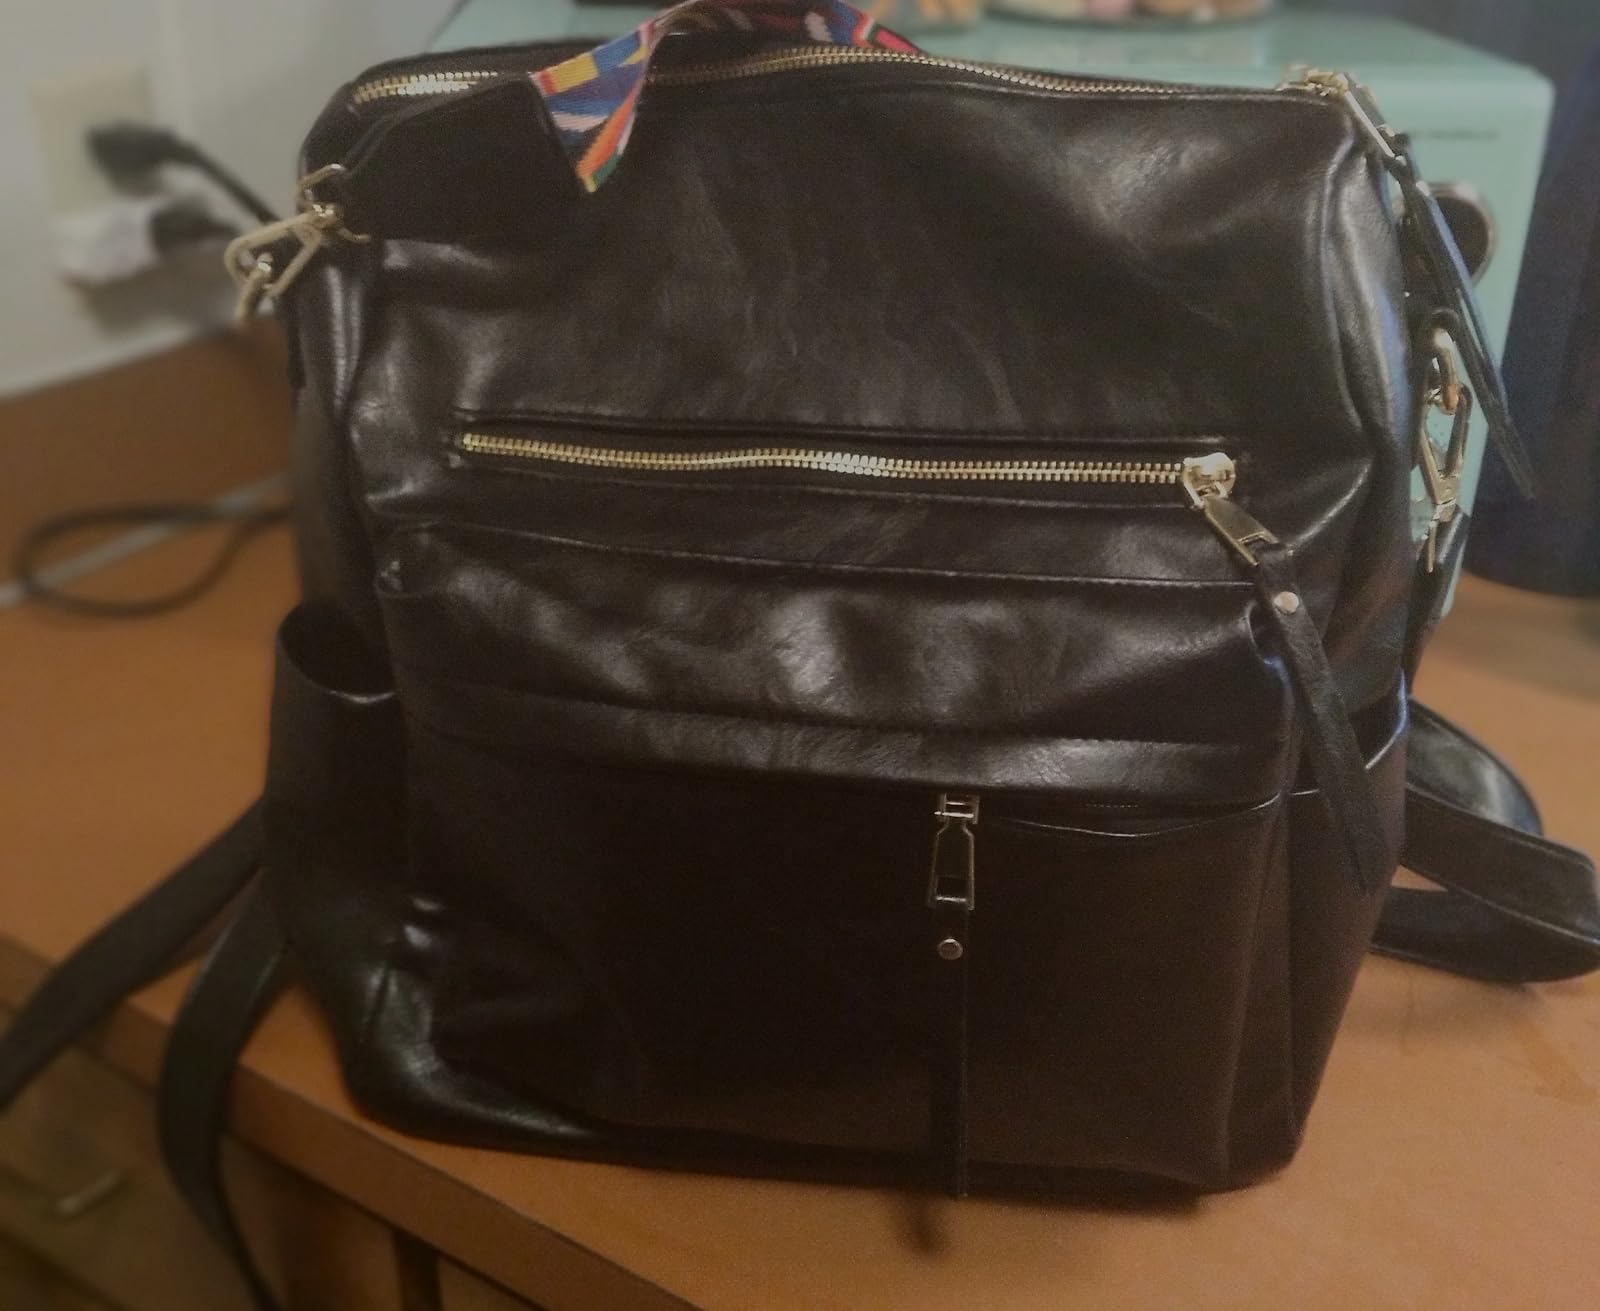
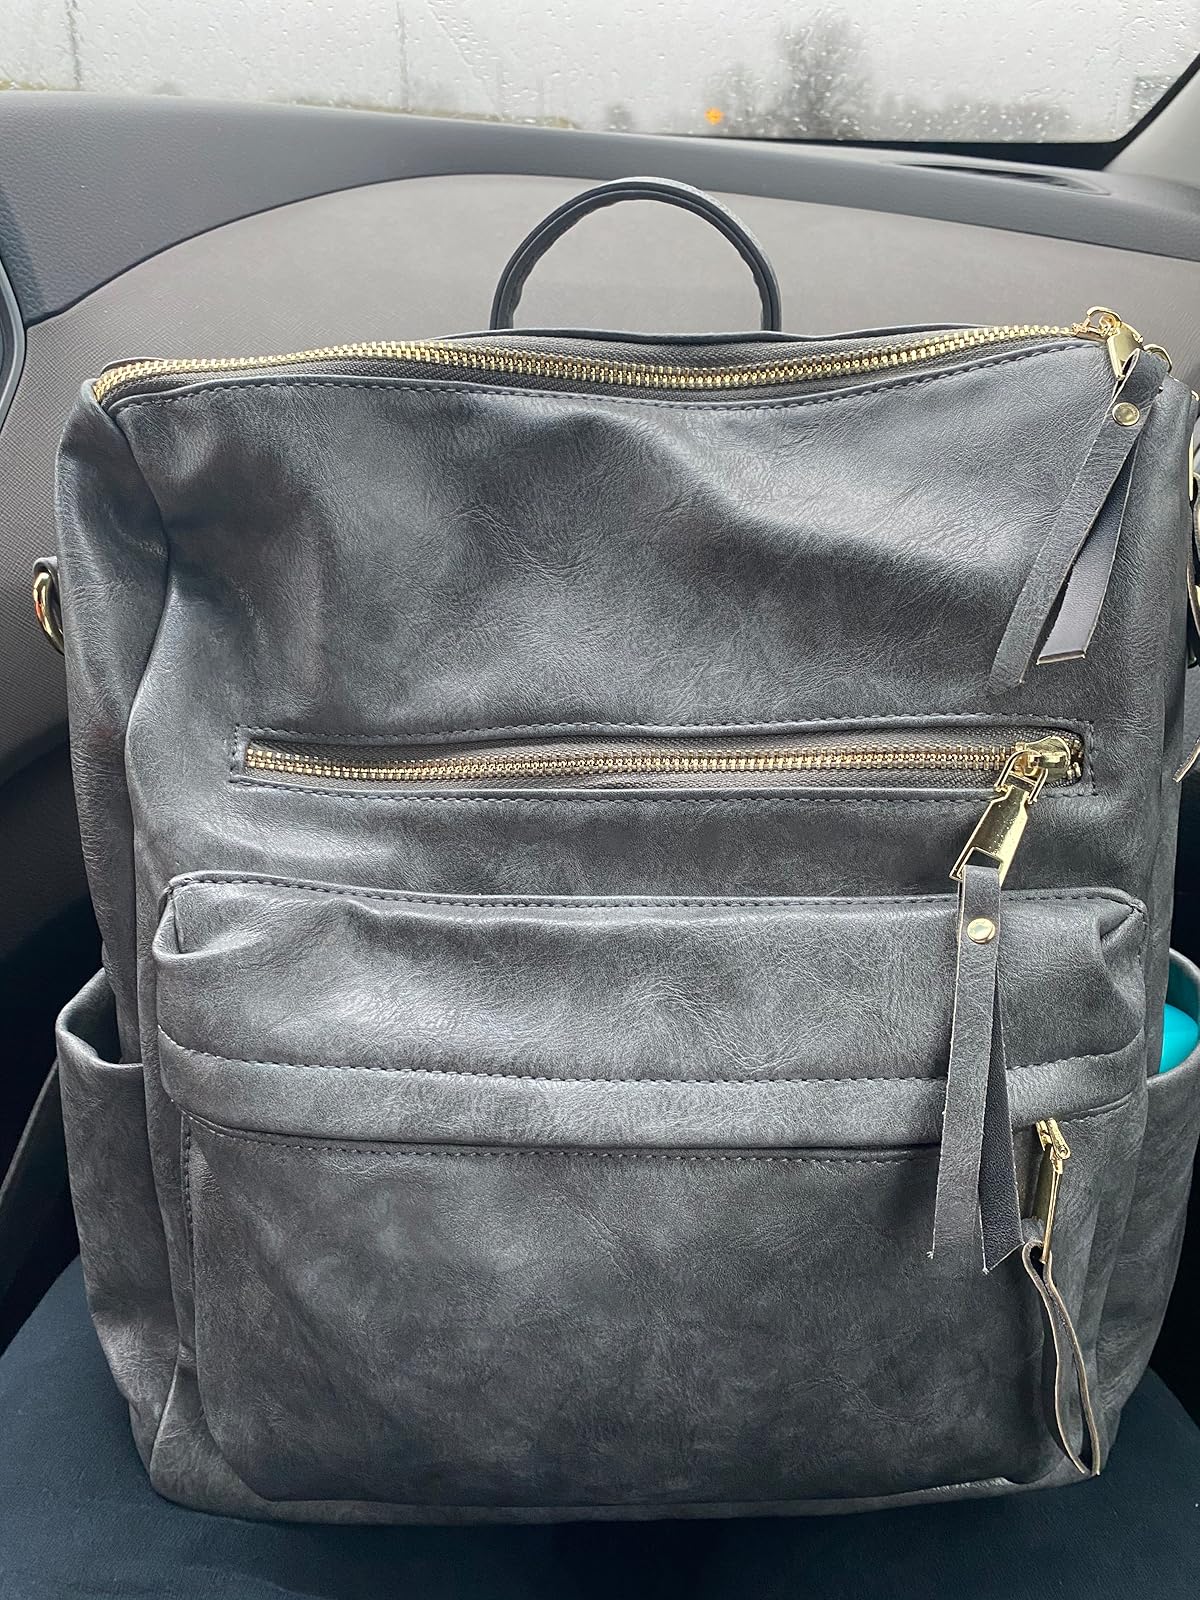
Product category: accessories_handbag
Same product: no